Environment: real
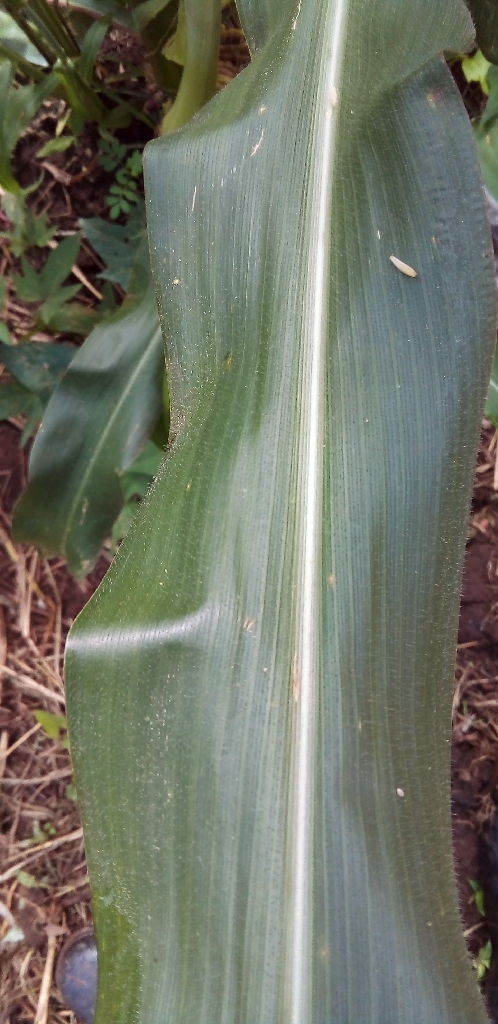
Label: healthy